Alan Hunte

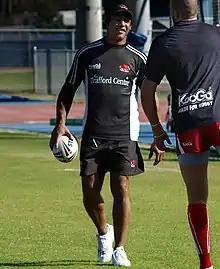

Alan Christopher Hunte (born 11 July 1970) is an English former professional rugby league and rugby union footballer who played between 1989 and 2003. He played rugby league (RL) at representative level for Great Britain, and at club level for Wakefield Trinity, St Helens, Hull FC, Warrington Wolves and Salford City Reds as a three-quarter, and club level rugby union (RU) for Pontypridd RFC.